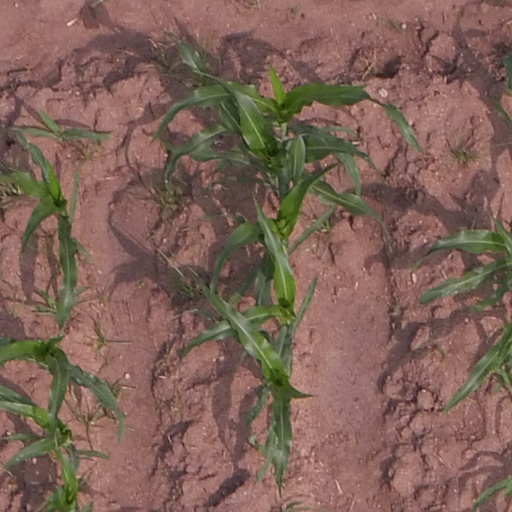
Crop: maize; corn